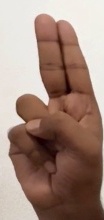
ASL sign: U